Edwin A. Doss

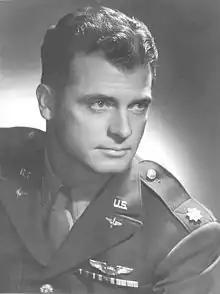
Doss during his tenure as a lieutenant colonel.

Edwin A. Doss (September 14, 1914January 7, 1996) was an American fighter pilot and commander in the U.S. Air Force during World War II and Korean War. Logging more than 4,500 flying hours, Doss flew 573 combat hours and accrued 280 combat missions during his leadership in the South West Pacific Theatre and Korean War. For his two-year service as commander of the 35th Fighter Group during World War II, Doss was awarded the Distinguished Flying Cross, Legion of Merit, and the Air Medal. He received his second Legion of Merit and the Korean Ulchi medal with a Silver Star for his assignments as commander of the 49th Fighter Bomber Wing and the 3rd Bomber Wing at Kunsan, Korea. Colonel Doss's service has been cited as integral to the development of long-range fighter tactics in the South West Pacific Theater.